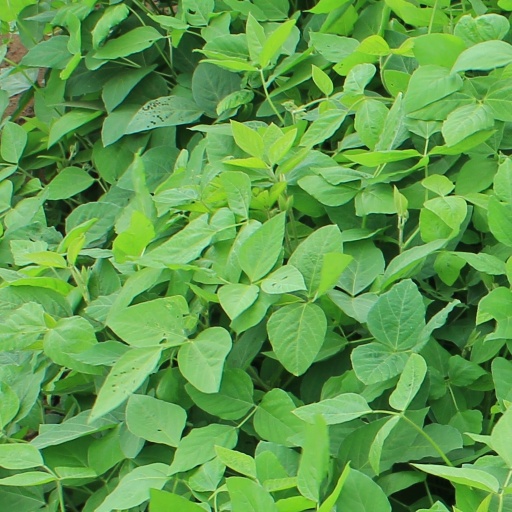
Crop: soybean